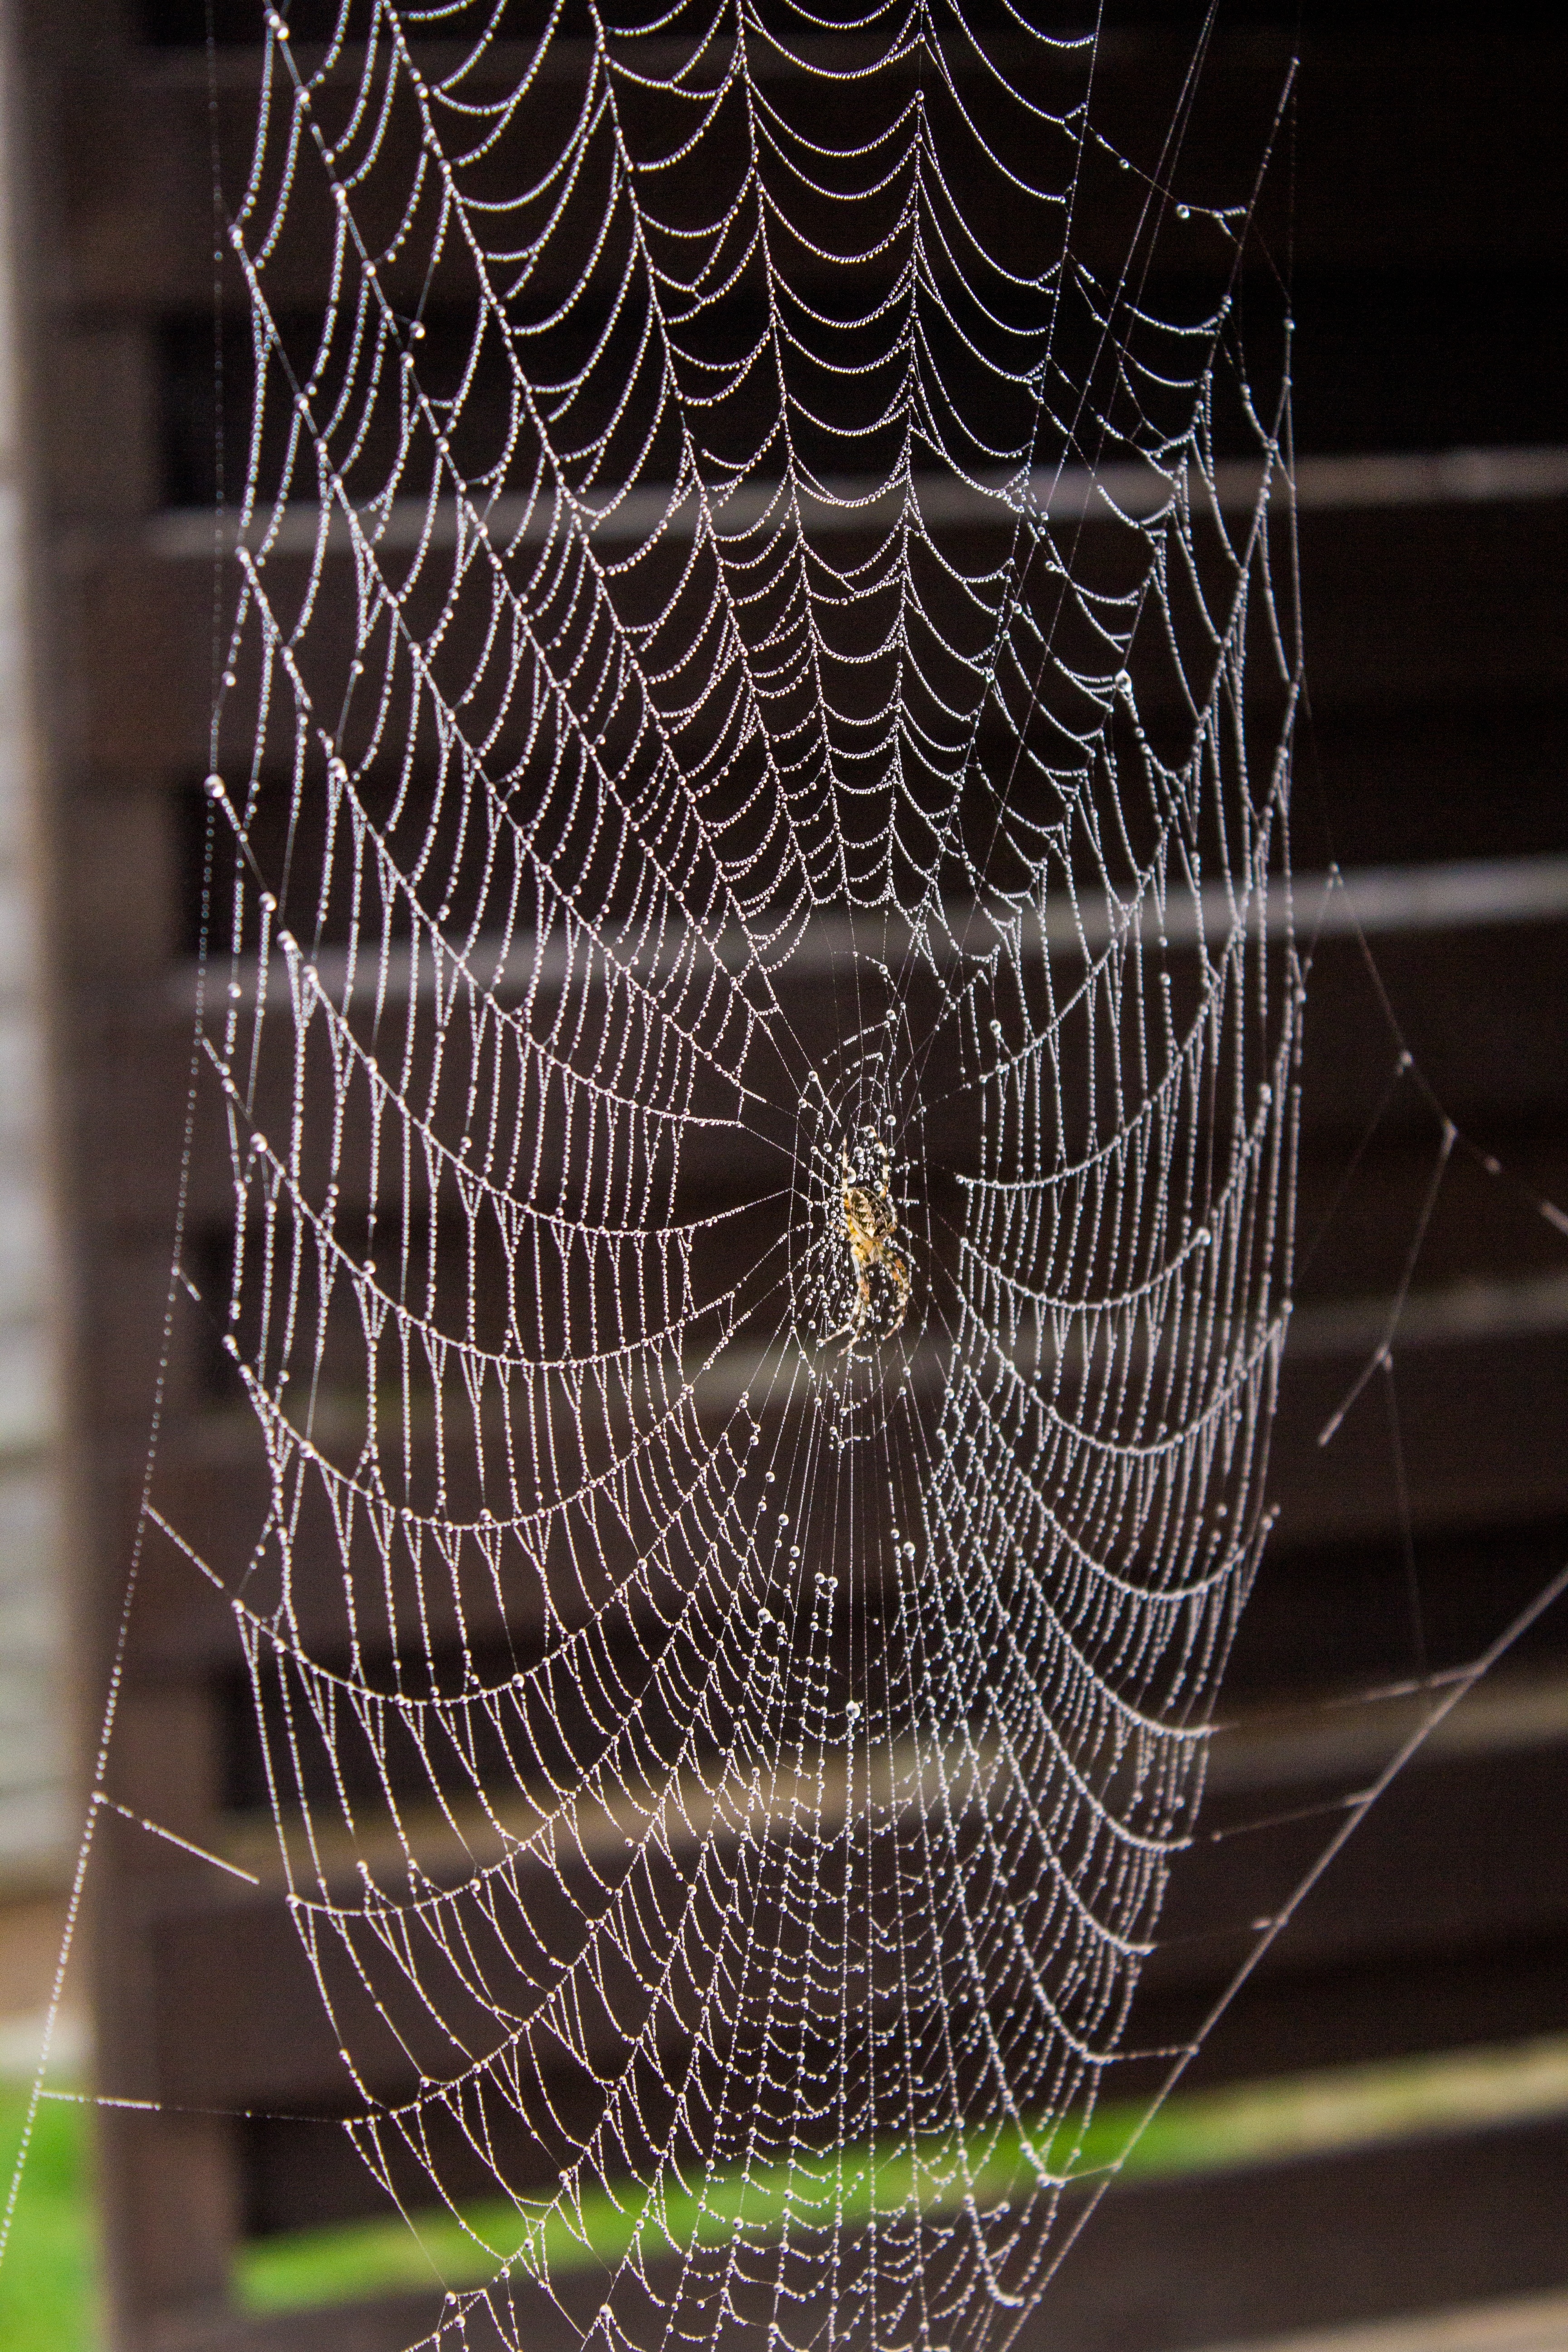
nature, outdoor, animal, insect, natural, fauna, material, invertebrate, spider web, spider, net, arachnid, macro photography, arthropod, orb weaver spider